Elkie Chong

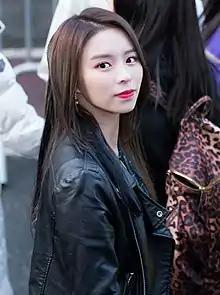
Elkie Chong in February 2018

Chong Ting-yan, known professionally as Elkie Chong, (born 2 November 1998) is a Hong Kong singer and actress currently based in mainland China. She was previously a child-actress under in Hong Kong’s TVB and has appeared on several television dramas. Under Cube Entertainment, she debuted as a member of the South Korean girl group CLC in February 2016. Following her request to terminate her contract with Cube in December 2020, Elkie left both Cube and CLC in February 2021.